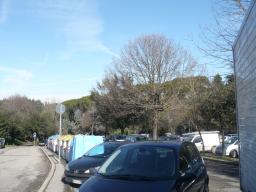
Label: Background_without_leaves